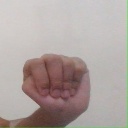
अक्षर: ठ